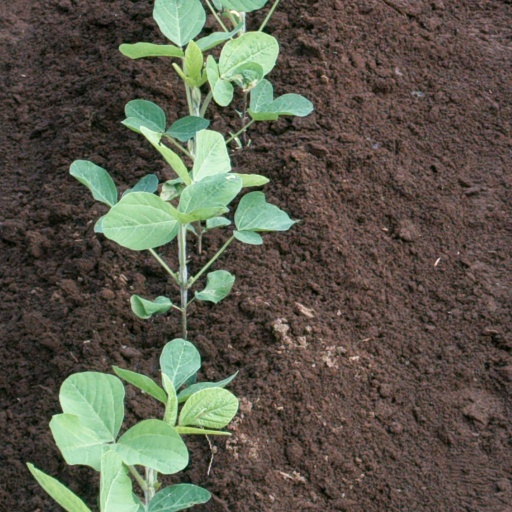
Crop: soybean